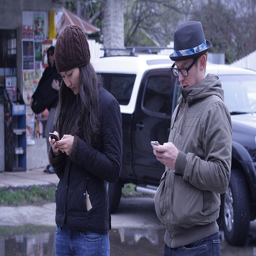
A man and a woman texting on their cel phones.
A man and woman checking their phones on the street.
Two people are standing beside a puddle while texting on their phones.
Two hipsters are texting on their phone instead of talking to each other.
A woman standing next to a hipster while they both use a cell phone.